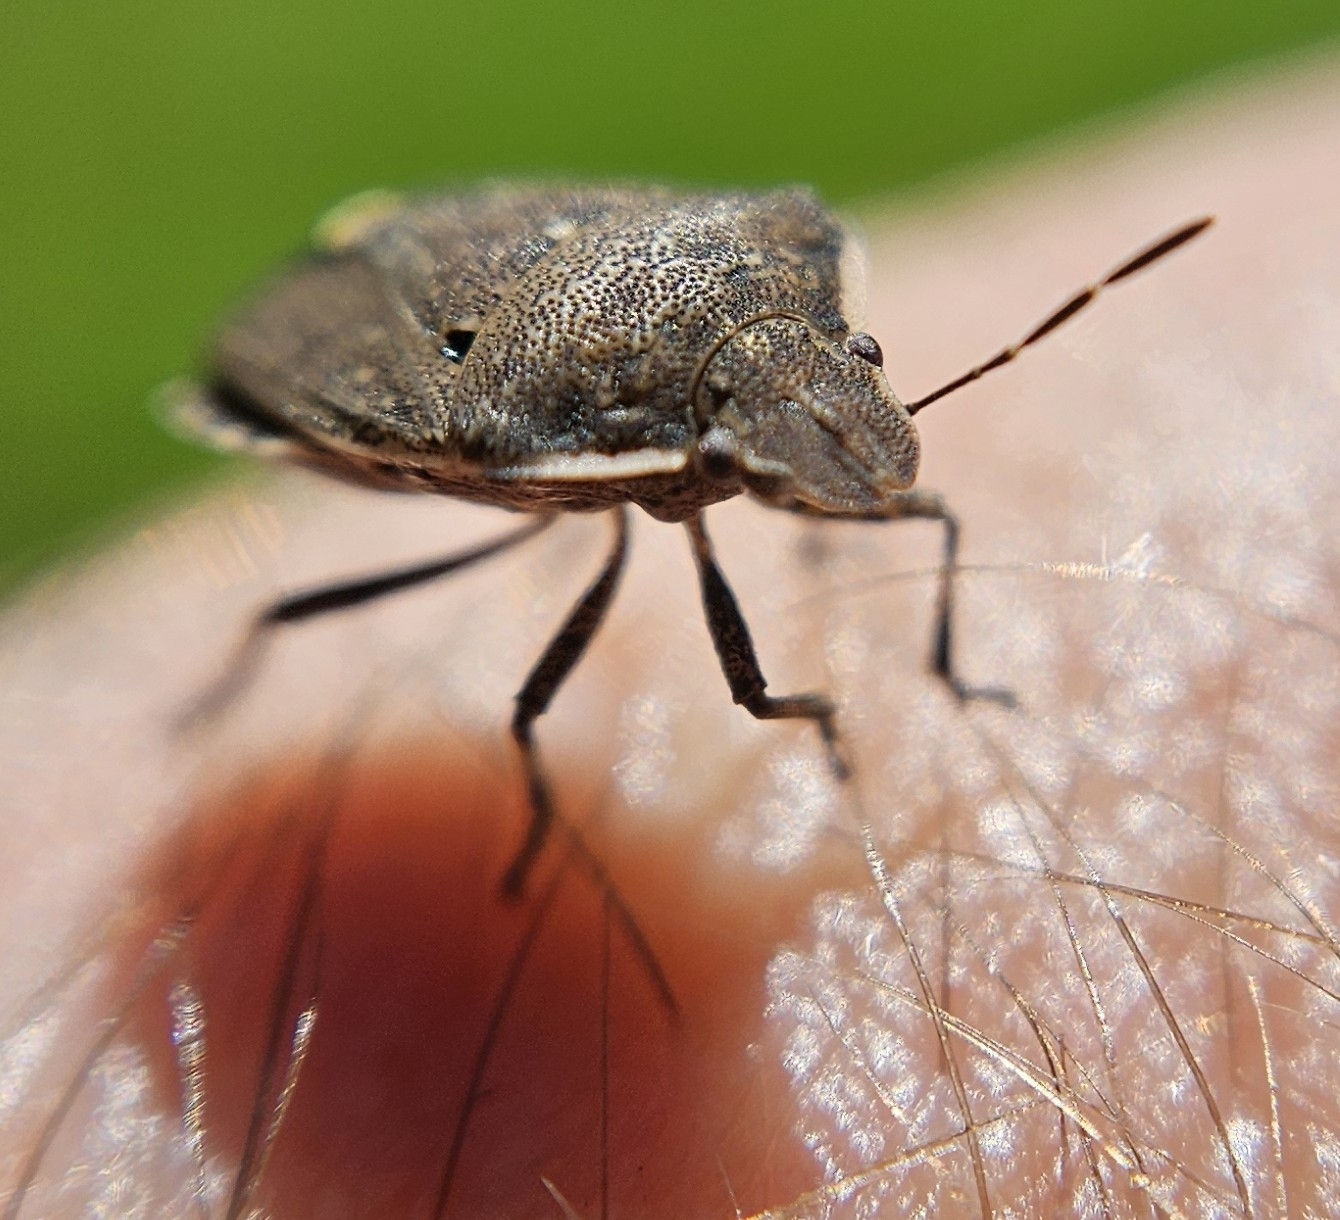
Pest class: stink_bug